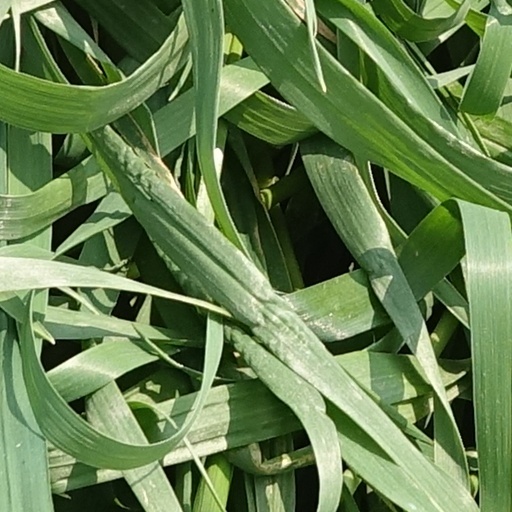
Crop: wheat